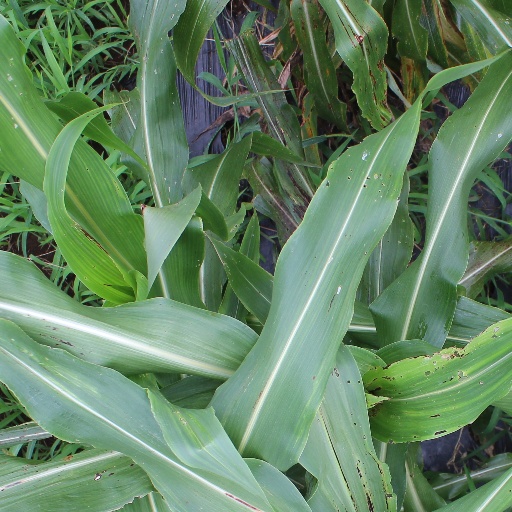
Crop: sorghum